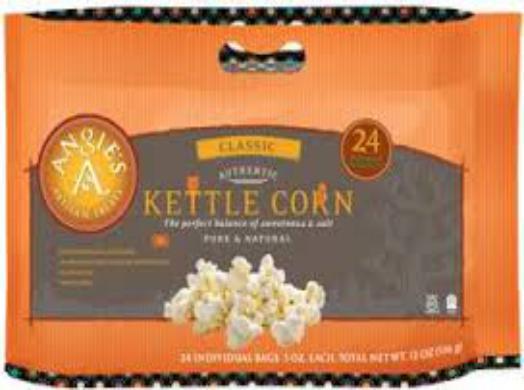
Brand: Angie's Kettle
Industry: Food